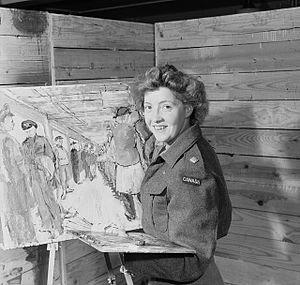
Molly Lamb Bobak, C.M., O.N.B., D.F.A., R.C.A., née le 25 février 1919 à Vancouver et morte le 2 mars 2014 à Fredericton est une artiste canadienne.